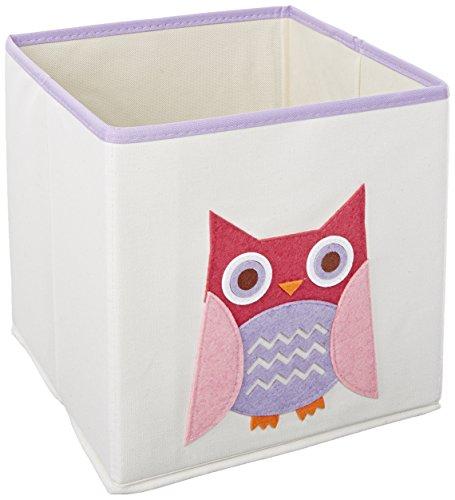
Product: Whitmor Kids Canvas Collapsible Cube-10 x 10 x 10 inches, Pink, Owl Collection
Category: Home & Kitchen | Kitchen & Dining | Storage & Organization | Travel & To-Go Food Containers | Lunch Boxes
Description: A perfect addition to playrooms, bedrooms, classrooms, and more.
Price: $12.51
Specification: ProductDimensions:10x10x10inches|ItemWeight:15.4ounces|ShippingWeight:1.47pounds(Viewshippingratesandpolicies)|Manufacturer:Whitmor|ASIN:B00K2R4H5U|DomesticShipping:ItemcanbeshippedwithinU.S.|InternationalShipping:ThisitemcanbeshippedtoselectcountriesoutsideoftheU.S.LearnMore|Itemmodelnumber:6241-4762-PNKOWL